Middle Eastern theatre of World War I

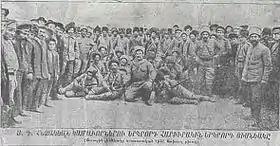
A group of Armenians responding to Russian recruitment for the Armenian volunteer units

In 1914, there were some British Indian Army units located in the southern parts of Persia. These units had extensive experience in dealing with dissident tribal forces. The British later established the Mediterranean Expeditionary Force, British Dardanelles Army, Egyptian Expeditionary Force, and in 1917 they established Dunsterforce under Lionel Dunsterville, consisting of less than 1,000 Australian, British, Canadian and New Zealand troops accompanied by armoured cars, to oppose Ottoman and German forces in the Caucasus.